Legitimacy (family law)

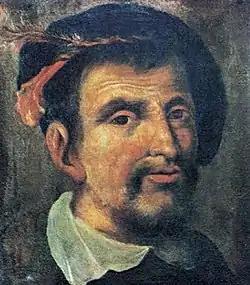
Fernando (Hernando) Columbus

Some persons born outside of marriage have been driven to excel in their endeavors, for good or ill, by a desire to overcome the social stigma and disadvantage that attached to it. Nora Titone, in her book "My Thoughts Be Bloody", recounts how the shame and ambition of actor Junius Brutus Booth's two actor sons born outside of marriage, Edwin Booth and John Wilkes Booth, spurred them to strive, as rivals, for achievement and acclaim—John Wilkes, the assassin of Abraham Lincoln, and Edwin, a Unionist who a year earlier had saved the life of Lincoln's son, Robert Todd Lincoln, in a railroad accident.